Barbara James

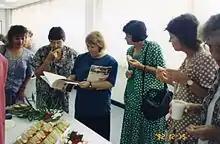
Barbara James (centre) at a book launch.

James moved to Australia in 1966. One year later she travelled to the Top End for a two-week holiday. When her car broke down on the way home, she returned to Darwin and never left. James said later that Darwin “seduced me immediately”.